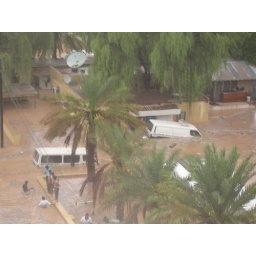
The wall the men are standing on is over 2 meters high.